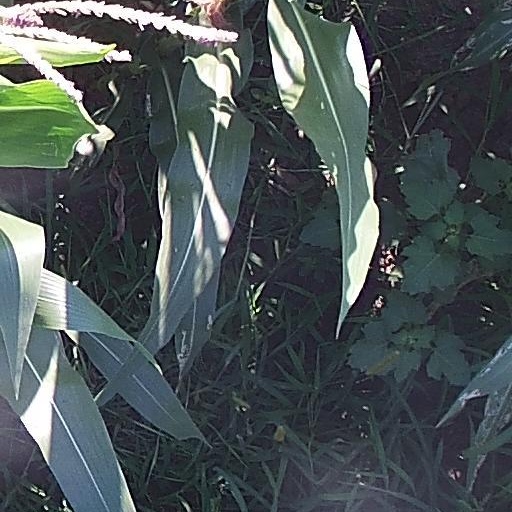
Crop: maize; corn